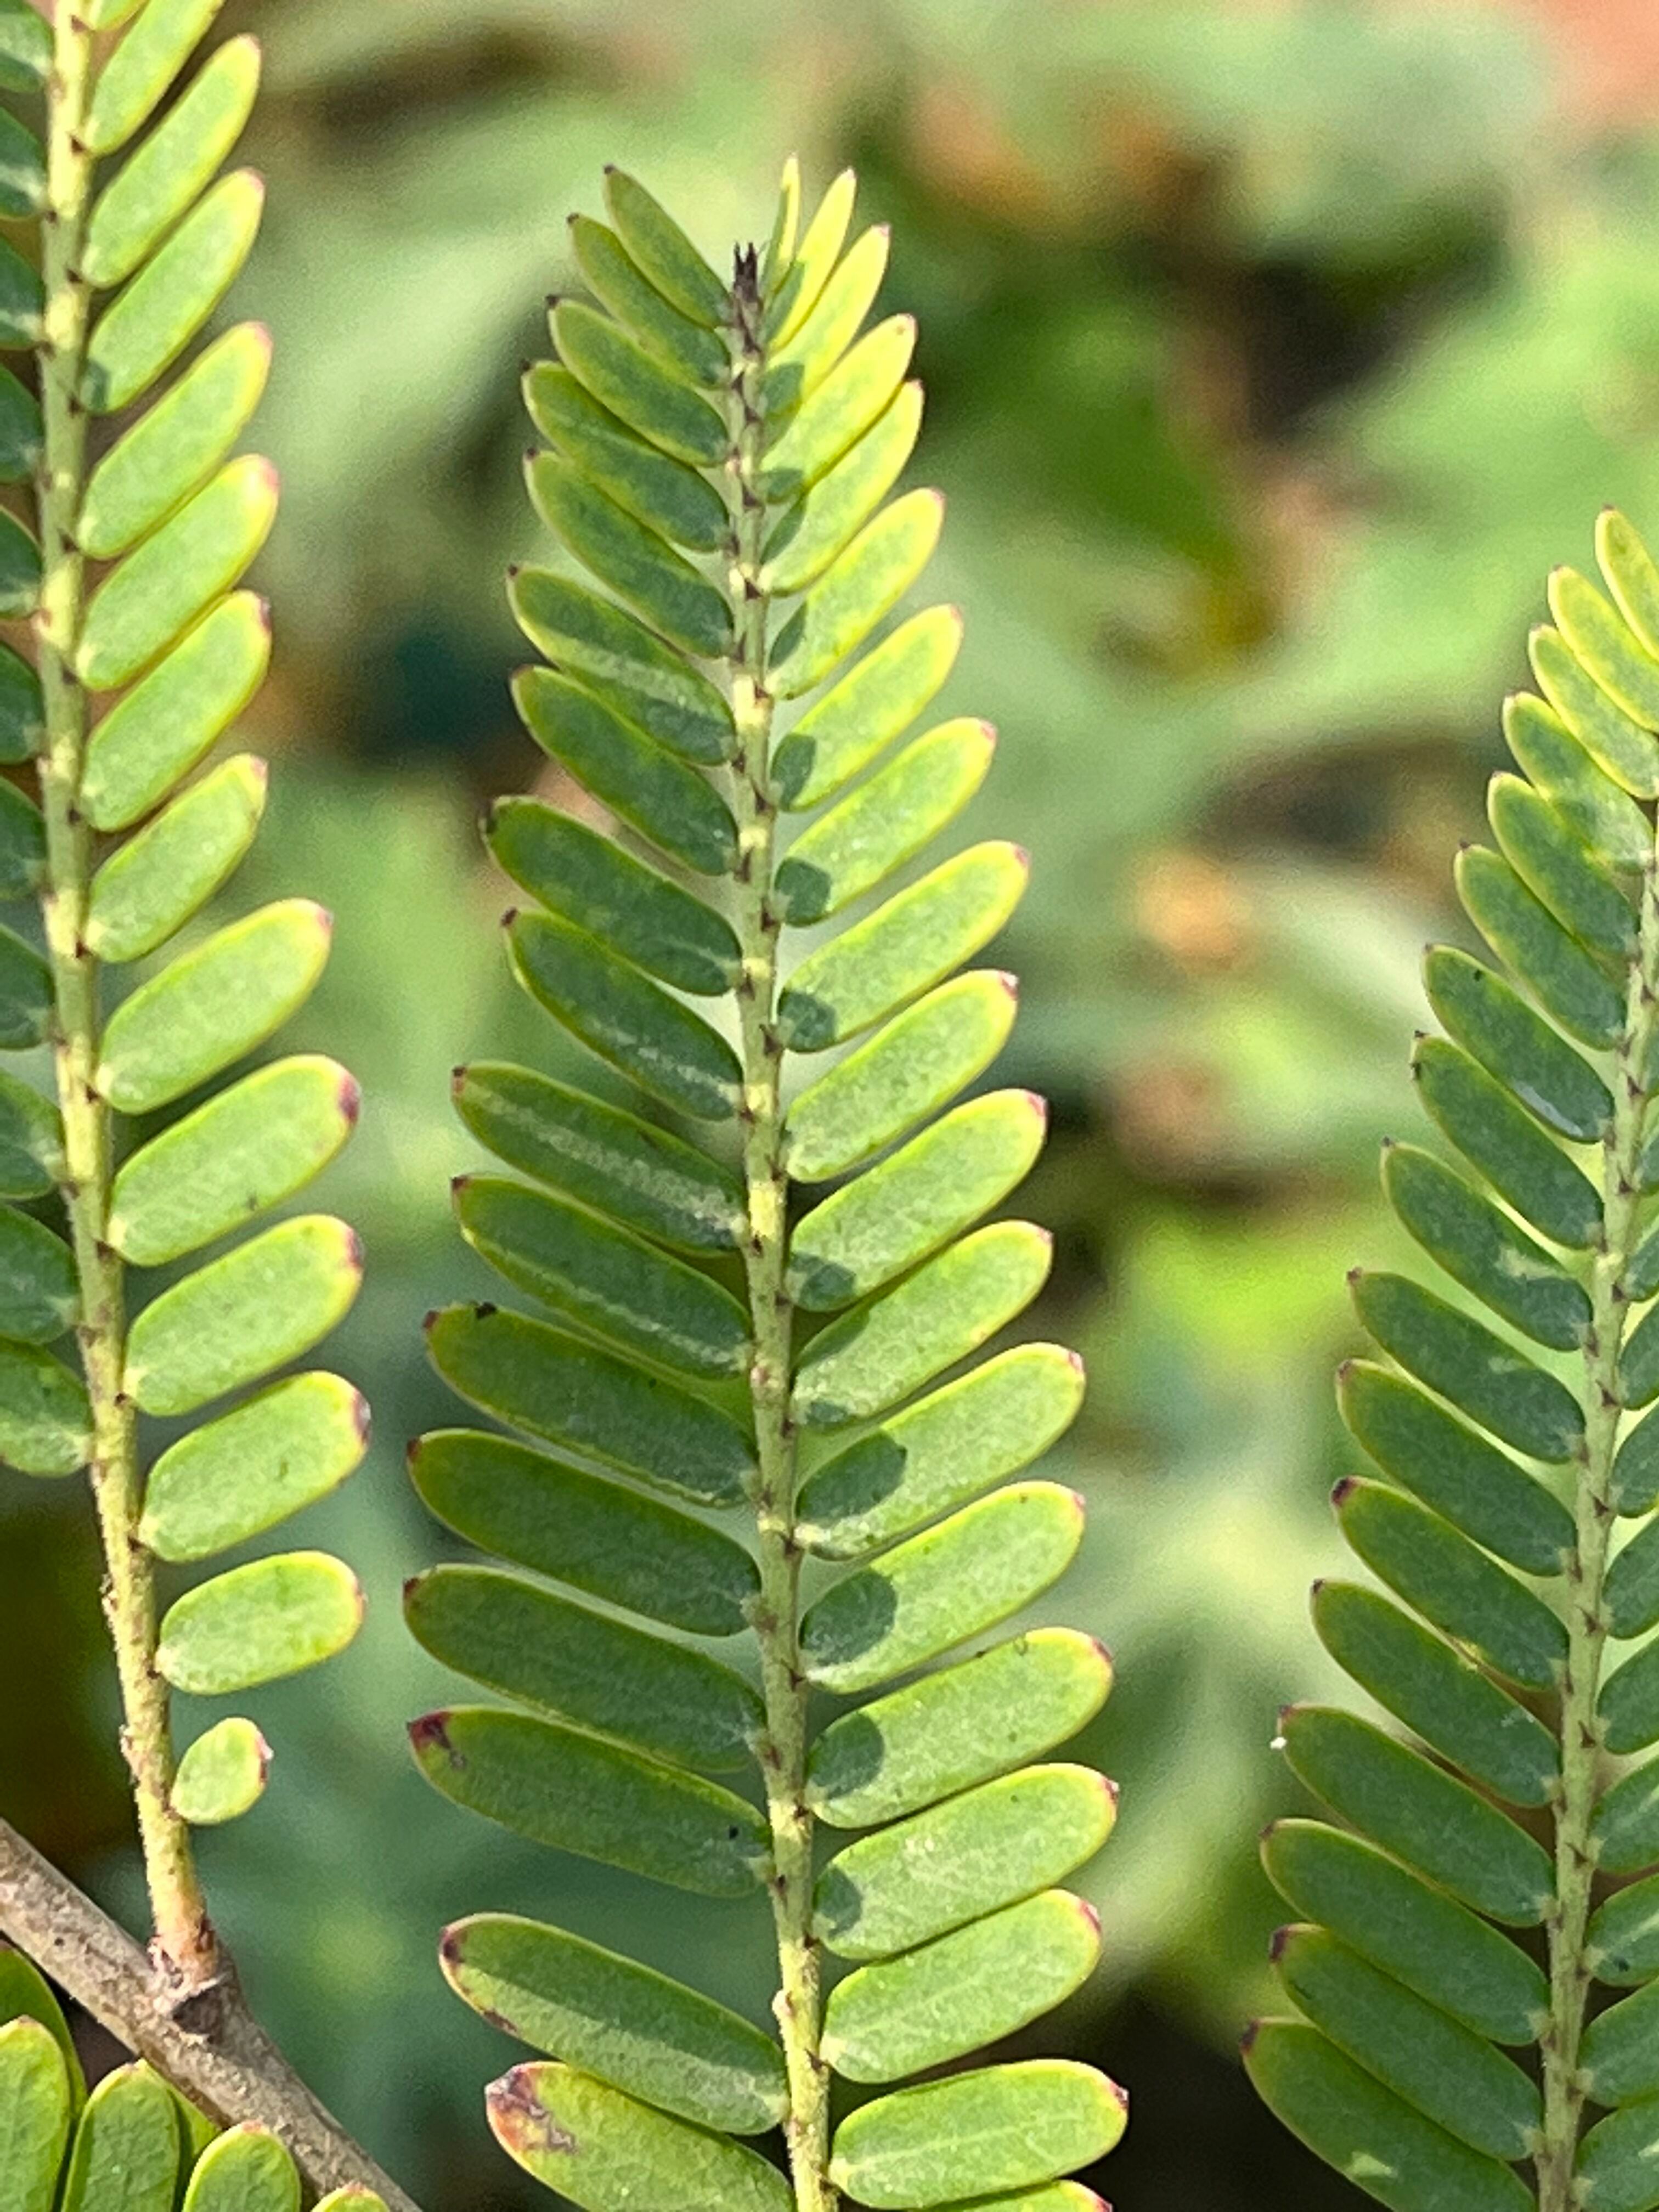
Plant species: phyllanthus-emblica